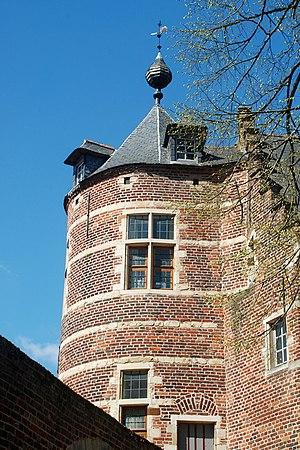
Belgique - Brabant flamand - Louvain - Première enceinte de Louvain - Waterpoort (derrière le Hollandcollege ou Paridaensinstituut)
La première enceinte de Louvain réalisée en pierre et non en pieux de bois date du milieu du XIIᵉ siècle.